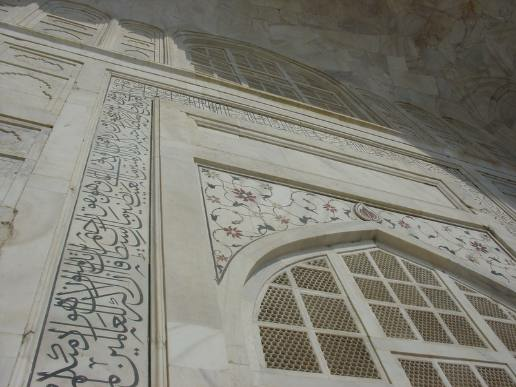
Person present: No